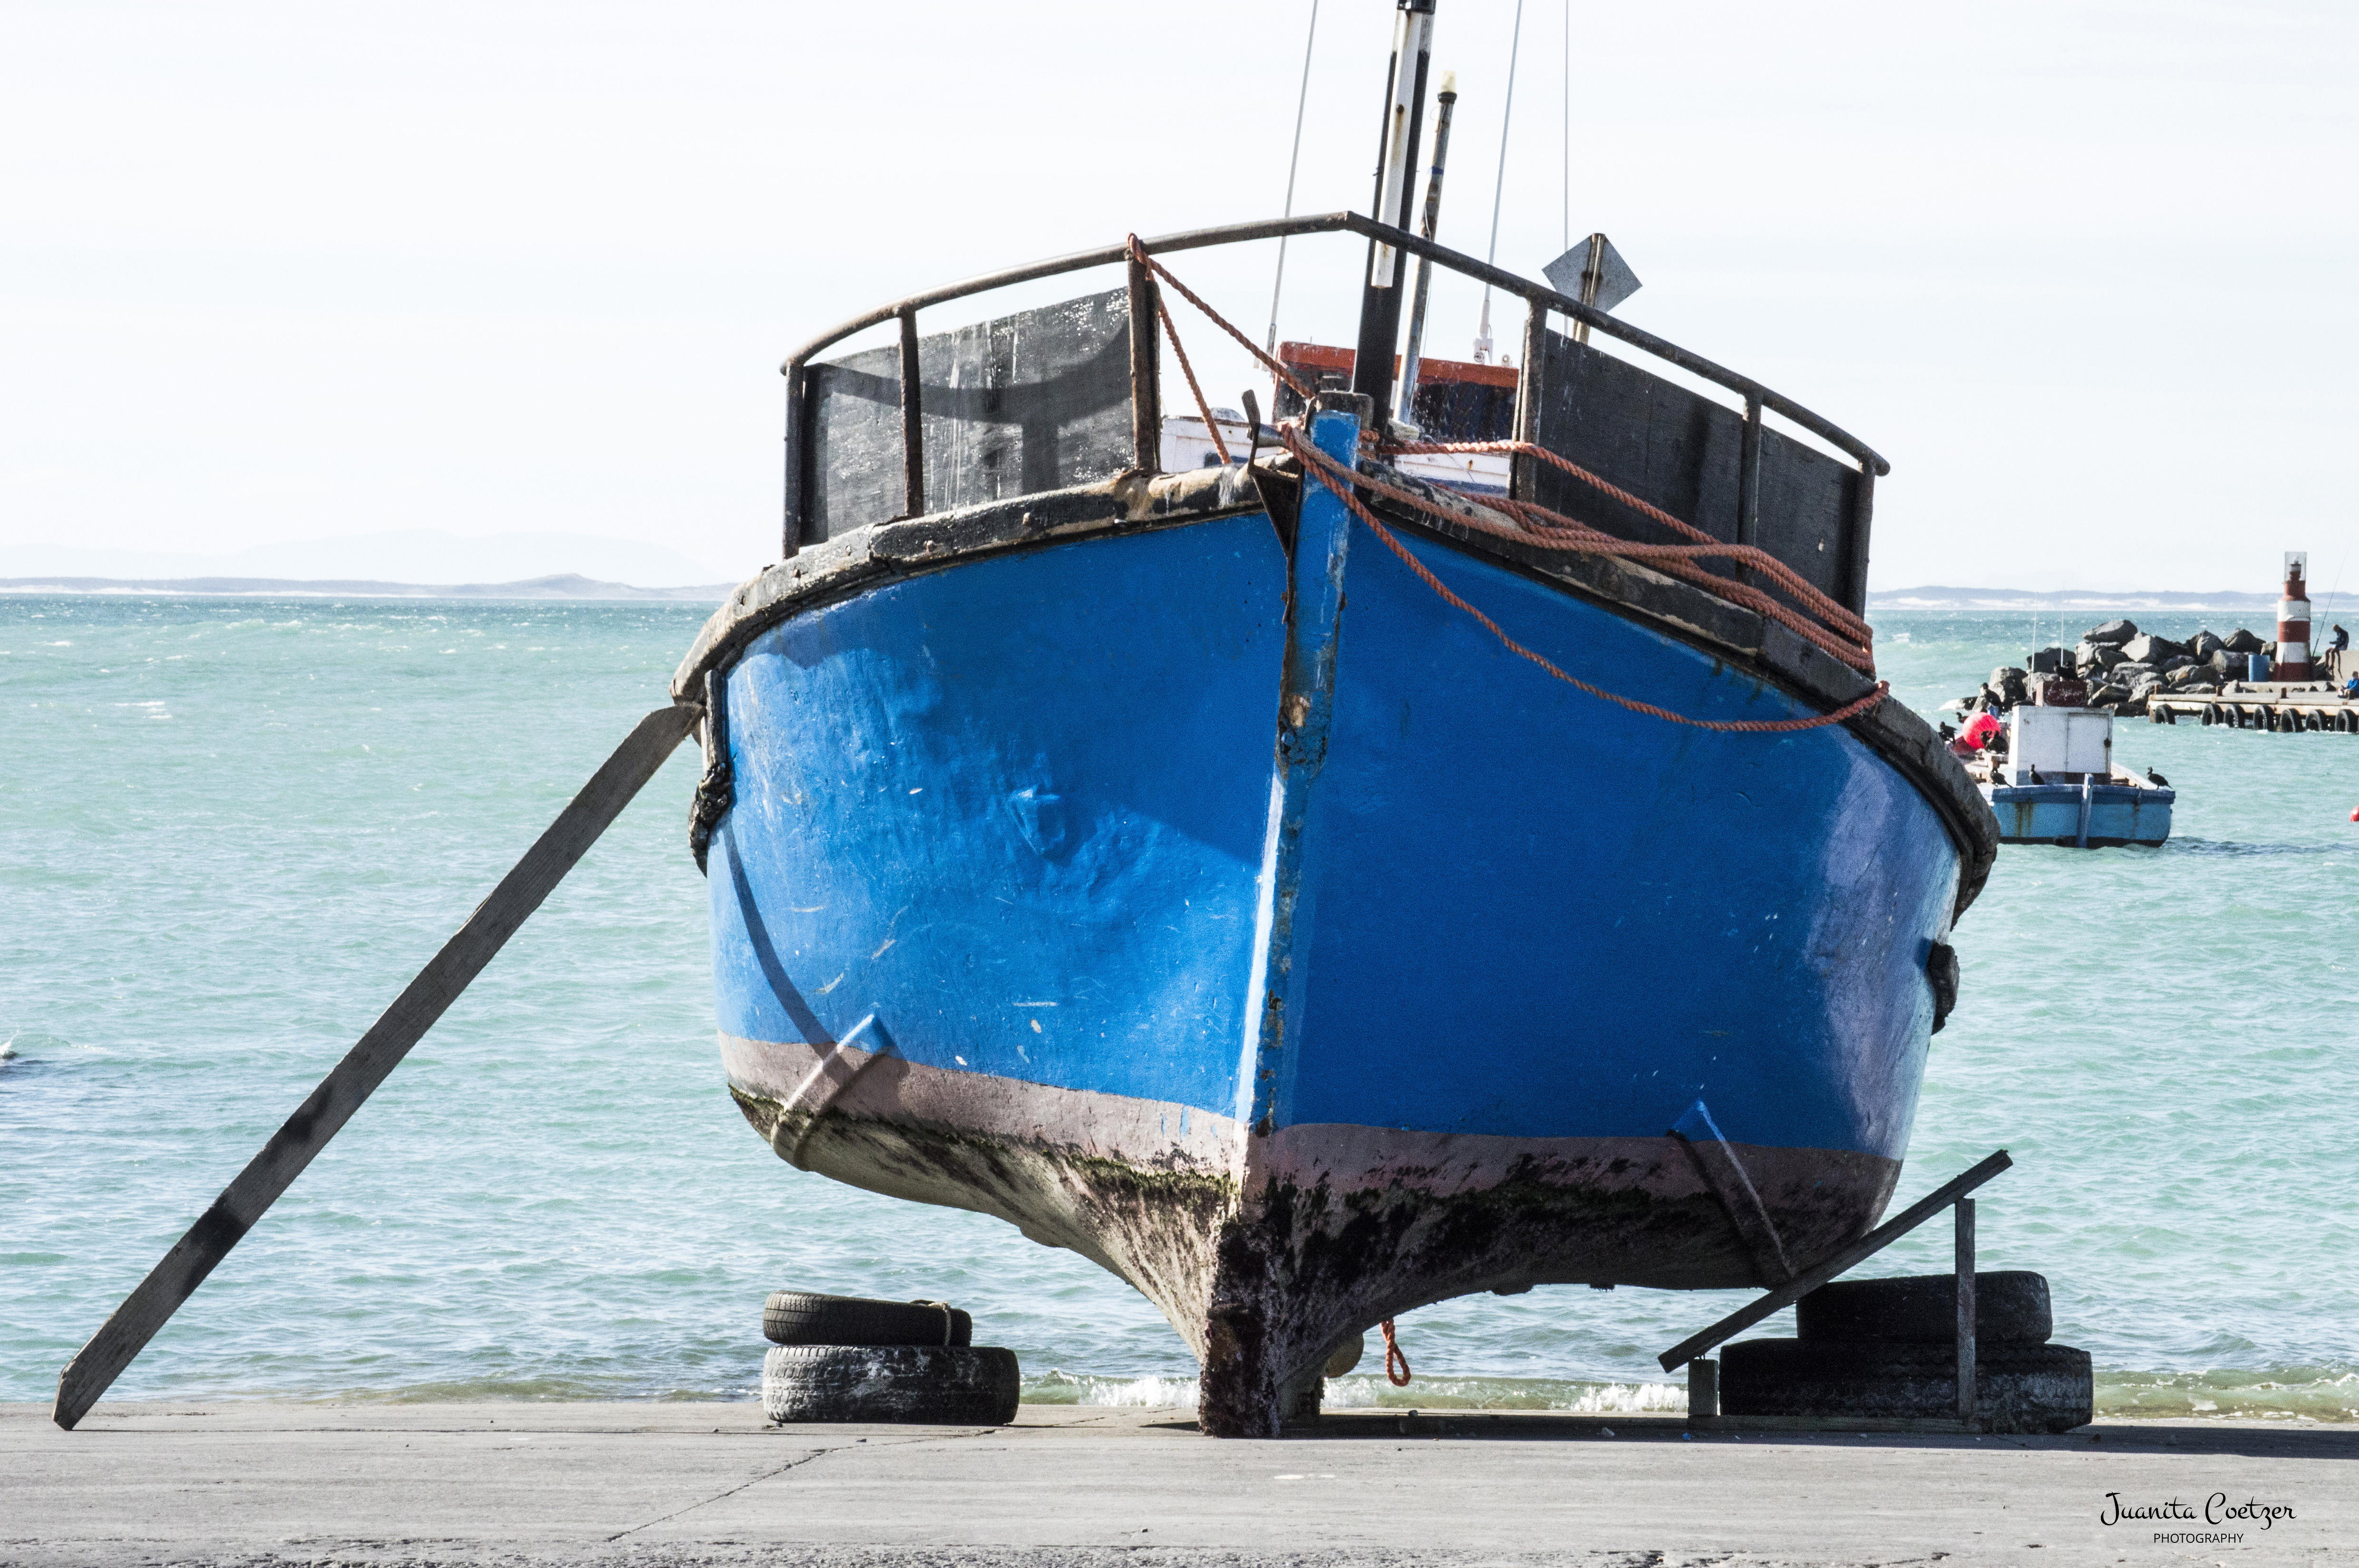
boat, blue, harbour, ocean, water, jetty, sky, watercraft, vehicle, naval architecture, ship, travel, shipwreck, water transportation, boats and boating equipment and supplies, electric blue, skiff, wood, lake, coast, harbor, landscape, beach, window, port, freight transport